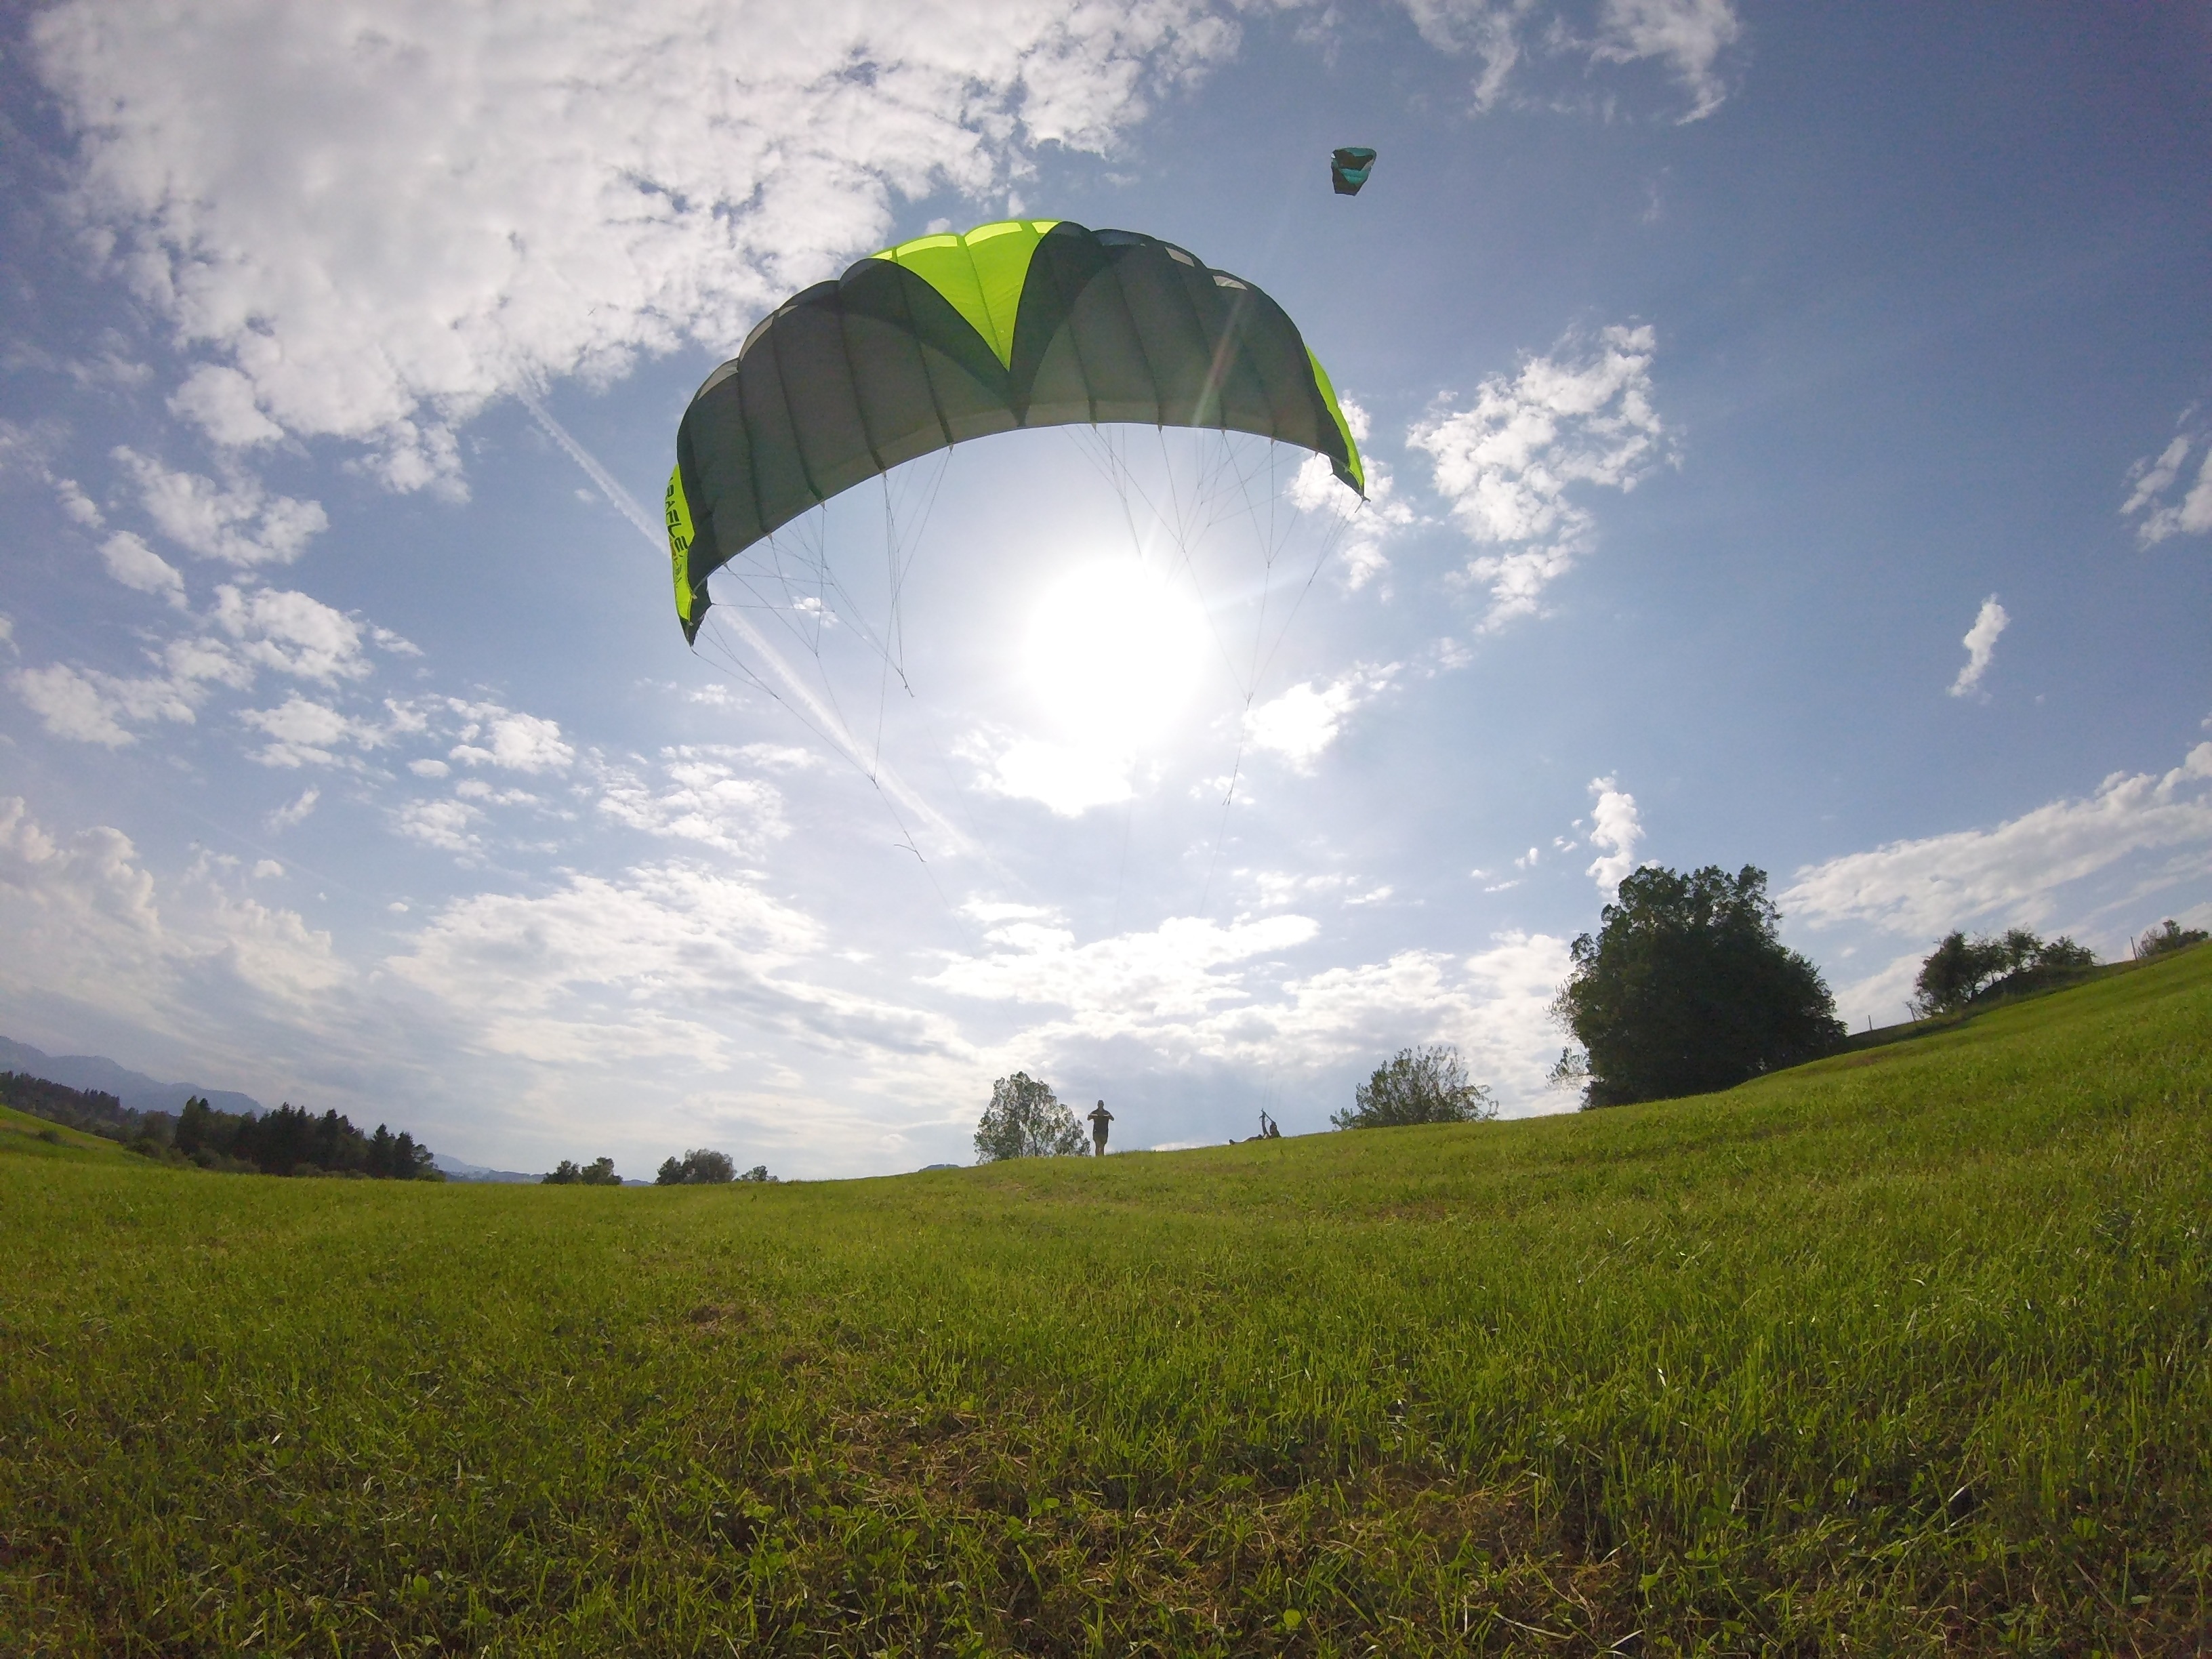
sky, sun, sport, field, meadow, prairie, summer, kite, extreme sport, plain, parachute, paragliding, sports, grassland, parachuting, air sports, atmosphere of earth, windsports